The Book Job

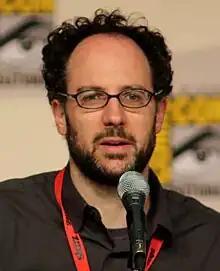
Matt Selman conceived of the idea behind the episode after reading a magazine article about book publishing.

Freelance writer Dan Vebber, who is known for his work on the animated series "Futurama", wrote "The Book Job" with contributions from the staff writers on "The Simpsons". Matt Selman, an executive producer and writer on "The Simpsons", was the one who conceived of the idea behind the episode. He was inspired by an article in "The New Yorker" about the book packaging company Alloy Entertainment—the publisher of series such as "Gossip Girl" and "Vampire Diaries"—and the company's use of ghostwriters. According to Selman, the article "was all about how these executives take market research and come up with the ideas for these books and farms them out and slaps the name of fake writers on them and fabricates backgrounds for these authors who don’t exist. We took that trend and kind of blew it up and shoved it in the face of Lisa".